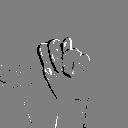
ASL letter: n